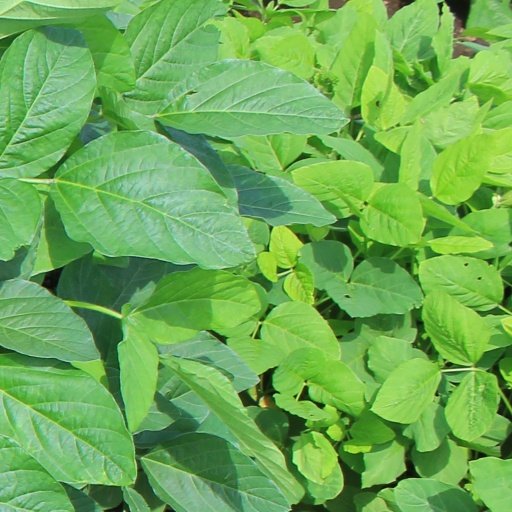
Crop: soybean